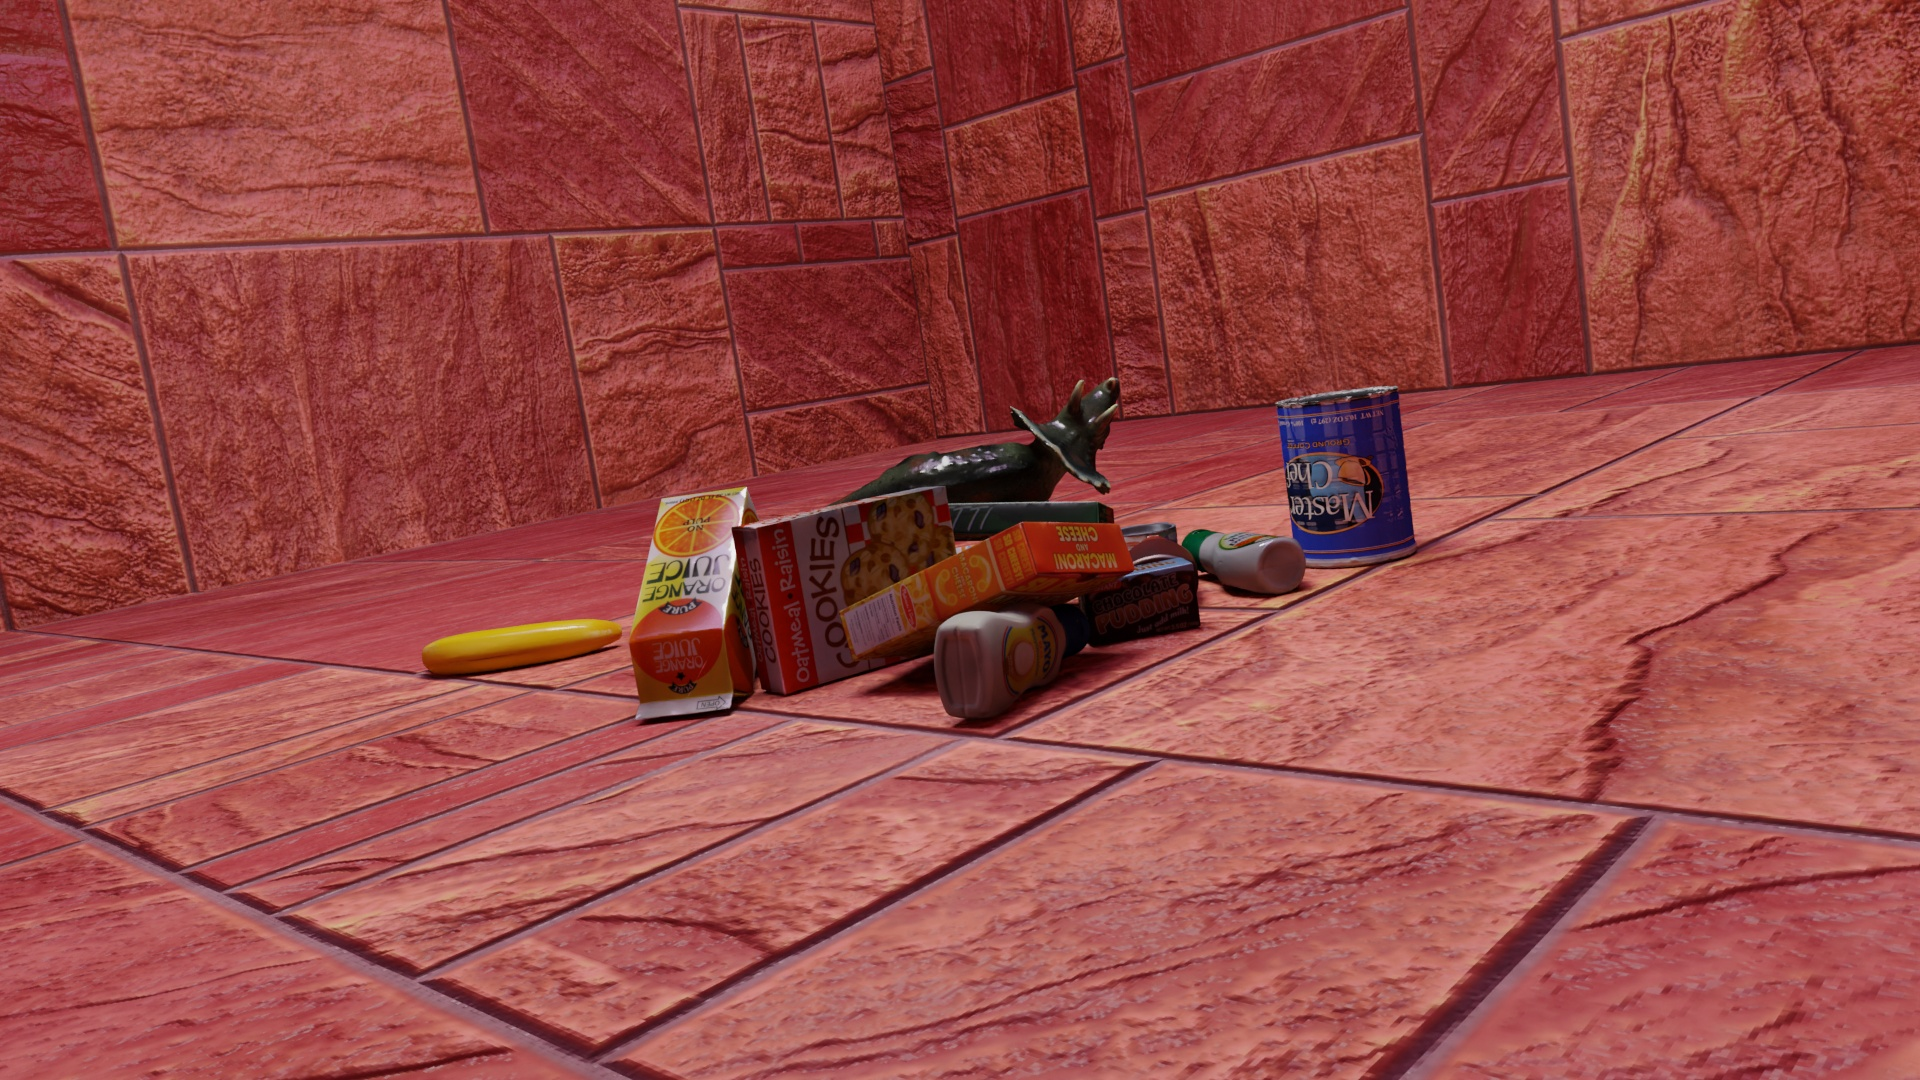
Question:
What are the eight normalized (x, y) image coordinates between 0 and 1 of the cuboid corners for the rectangular butter packaging box labeled "FARM FRESH BUTTER"? Your answer should be a list of normalized (x, y) image coordinates between 0 and 1 with bottom face first then top face, all counter-clockwise.
Answer: [(0.514583, 0.505556), (0.516146, 0.526852), (0.478125, 0.548148), (0.476562, 0.525926), (0.495833, 0.505556), (0.497396, 0.526852), (0.459375, 0.547222), (0.457813, 0.525926)]